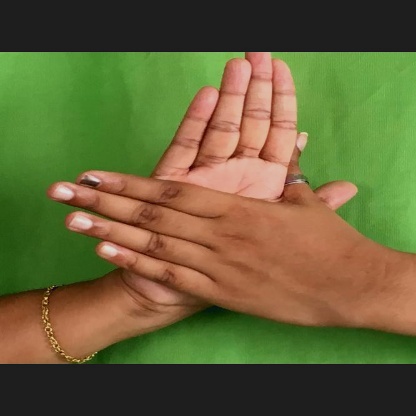
Mudra: Chakra